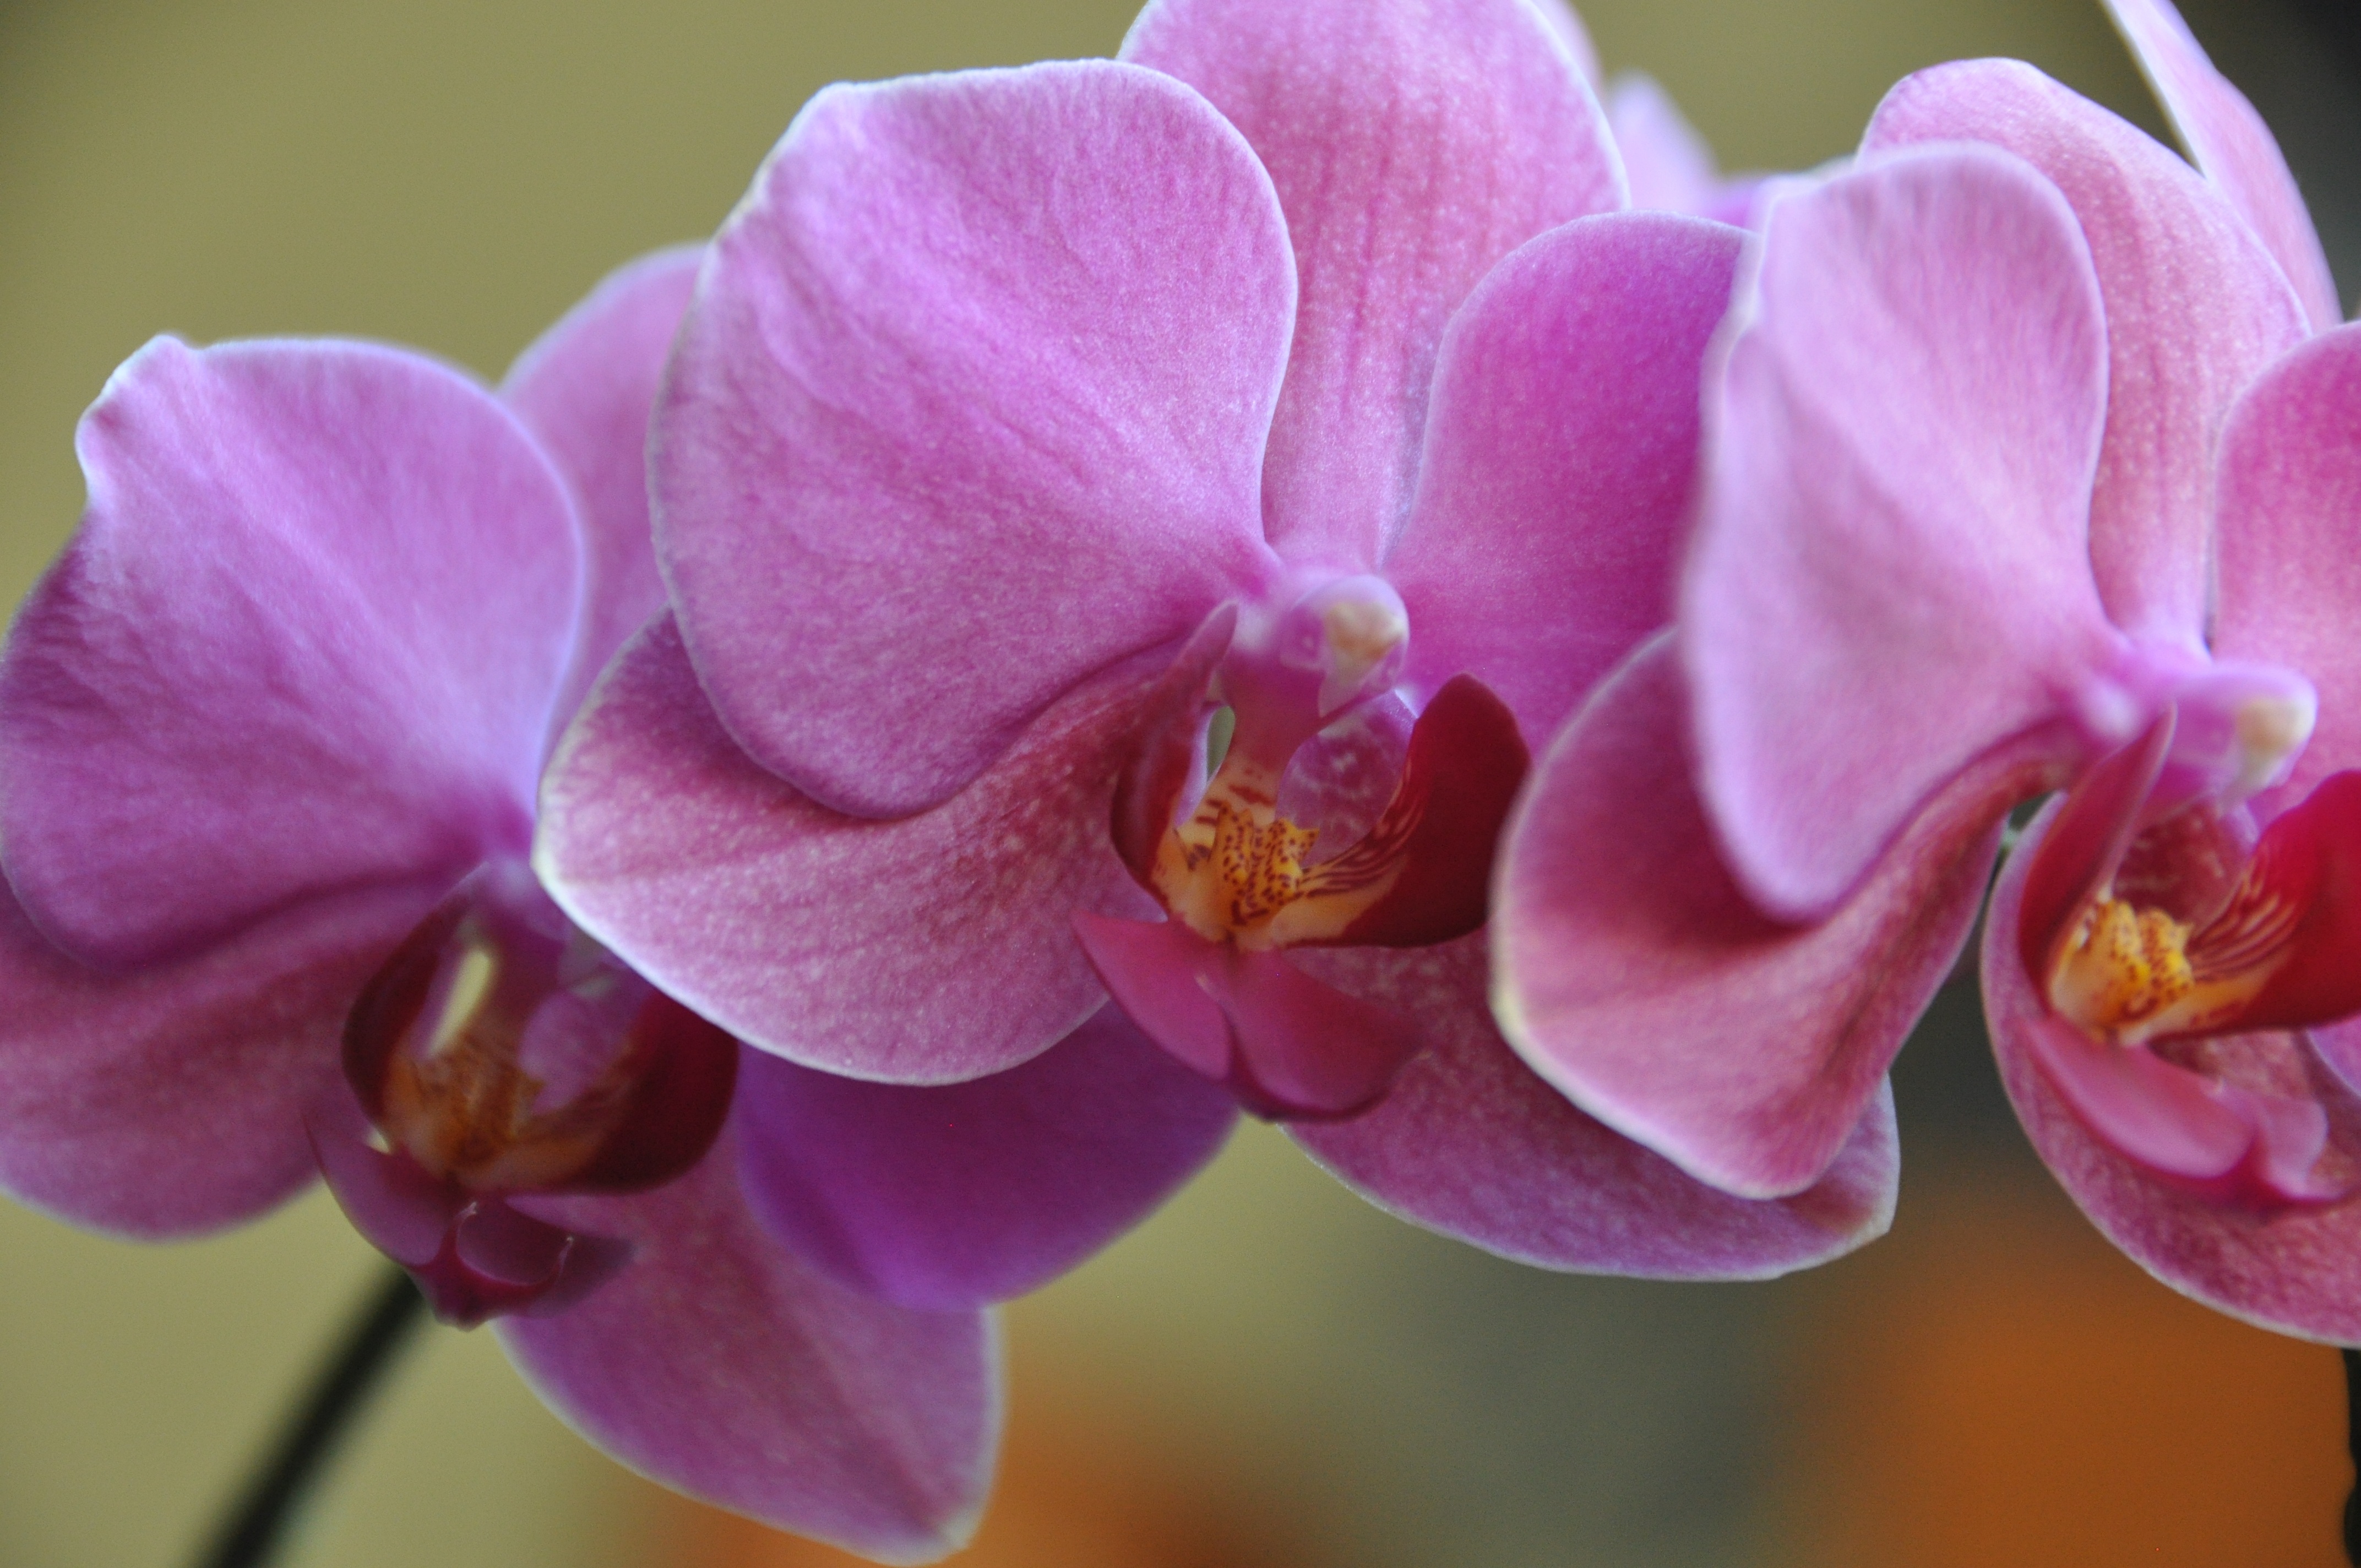
nature, blossom, plant, flower, petal, floral, pink, flora, orchid, flowers, orchids, macro photography, pink flowers, flowering plant, dendrobium, land plant, moth orchid, christmas orchid, cattleya labiata, phalaenopsis equestris